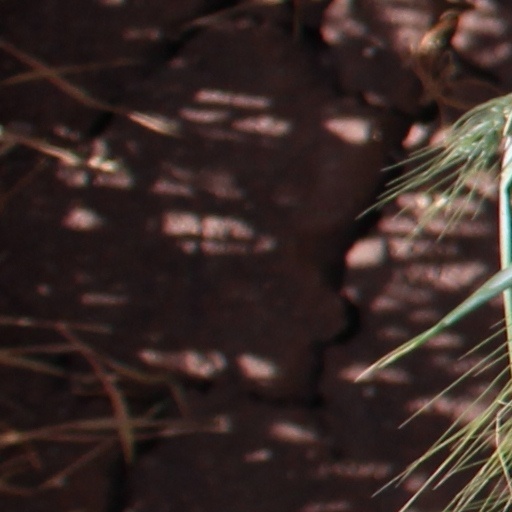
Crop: wheat